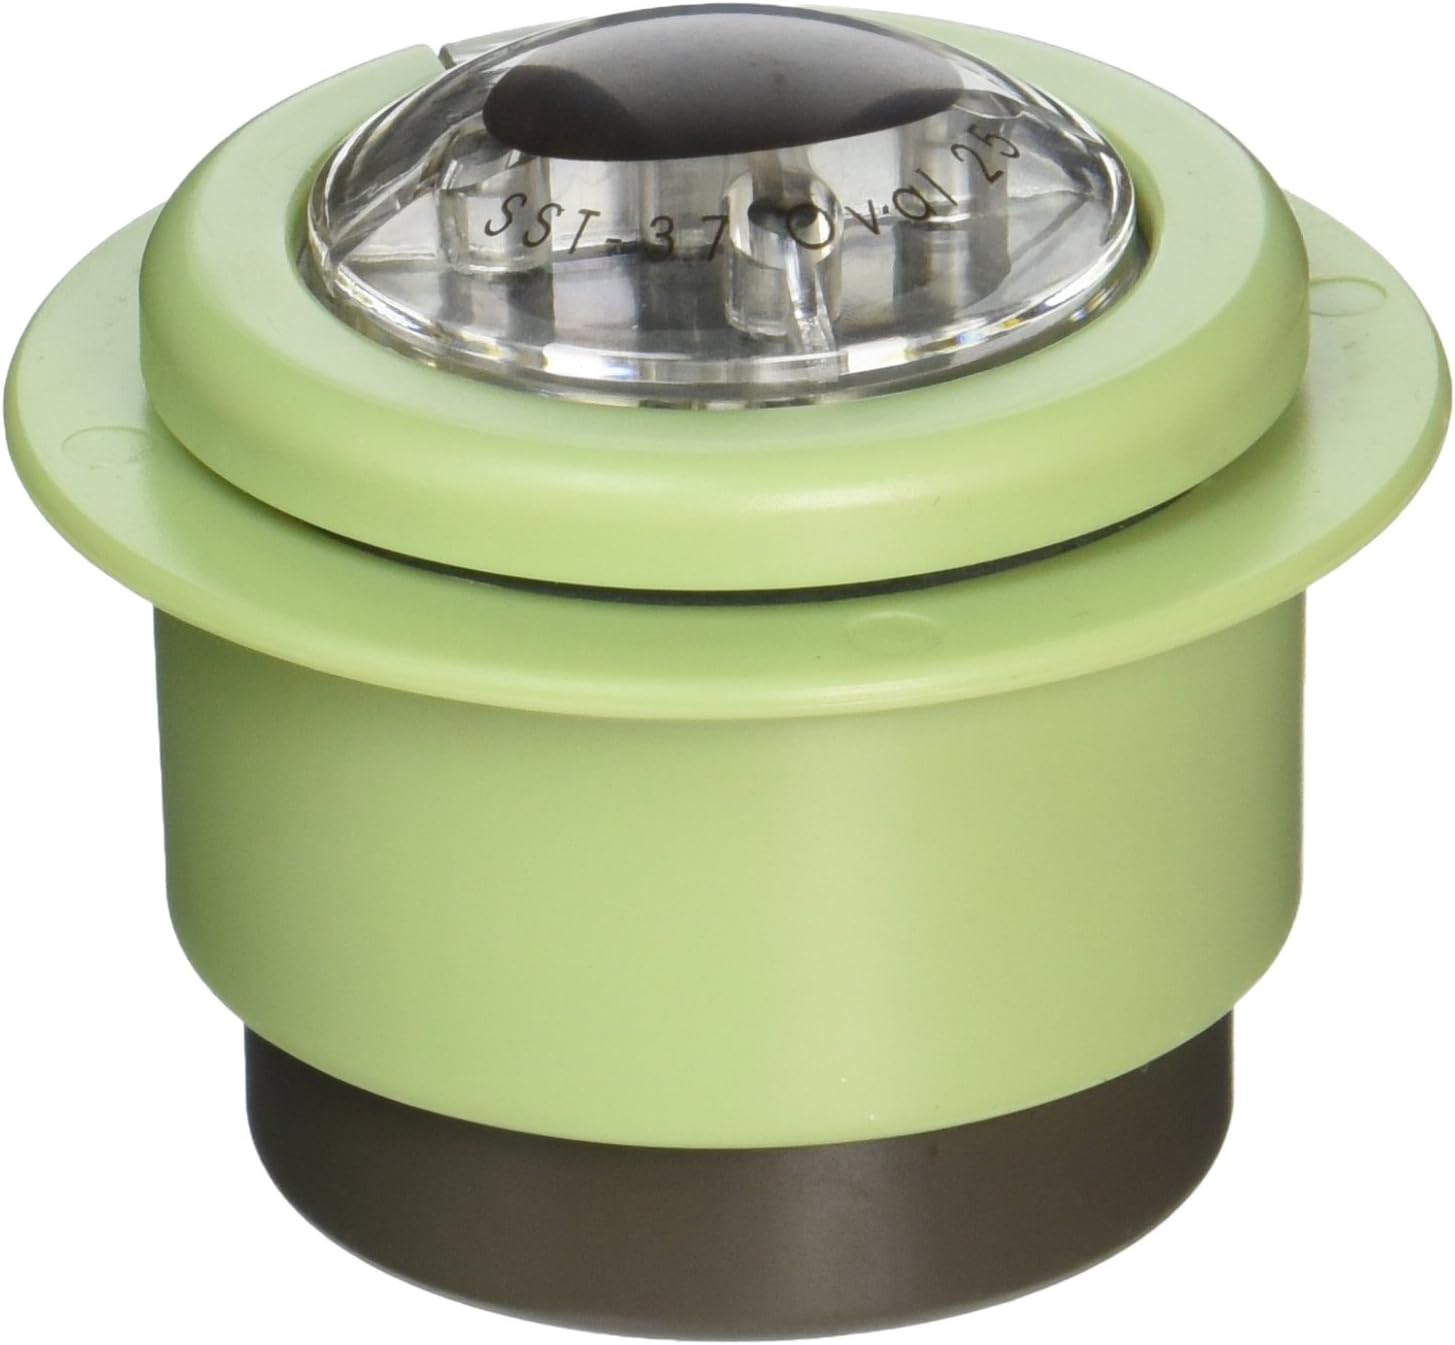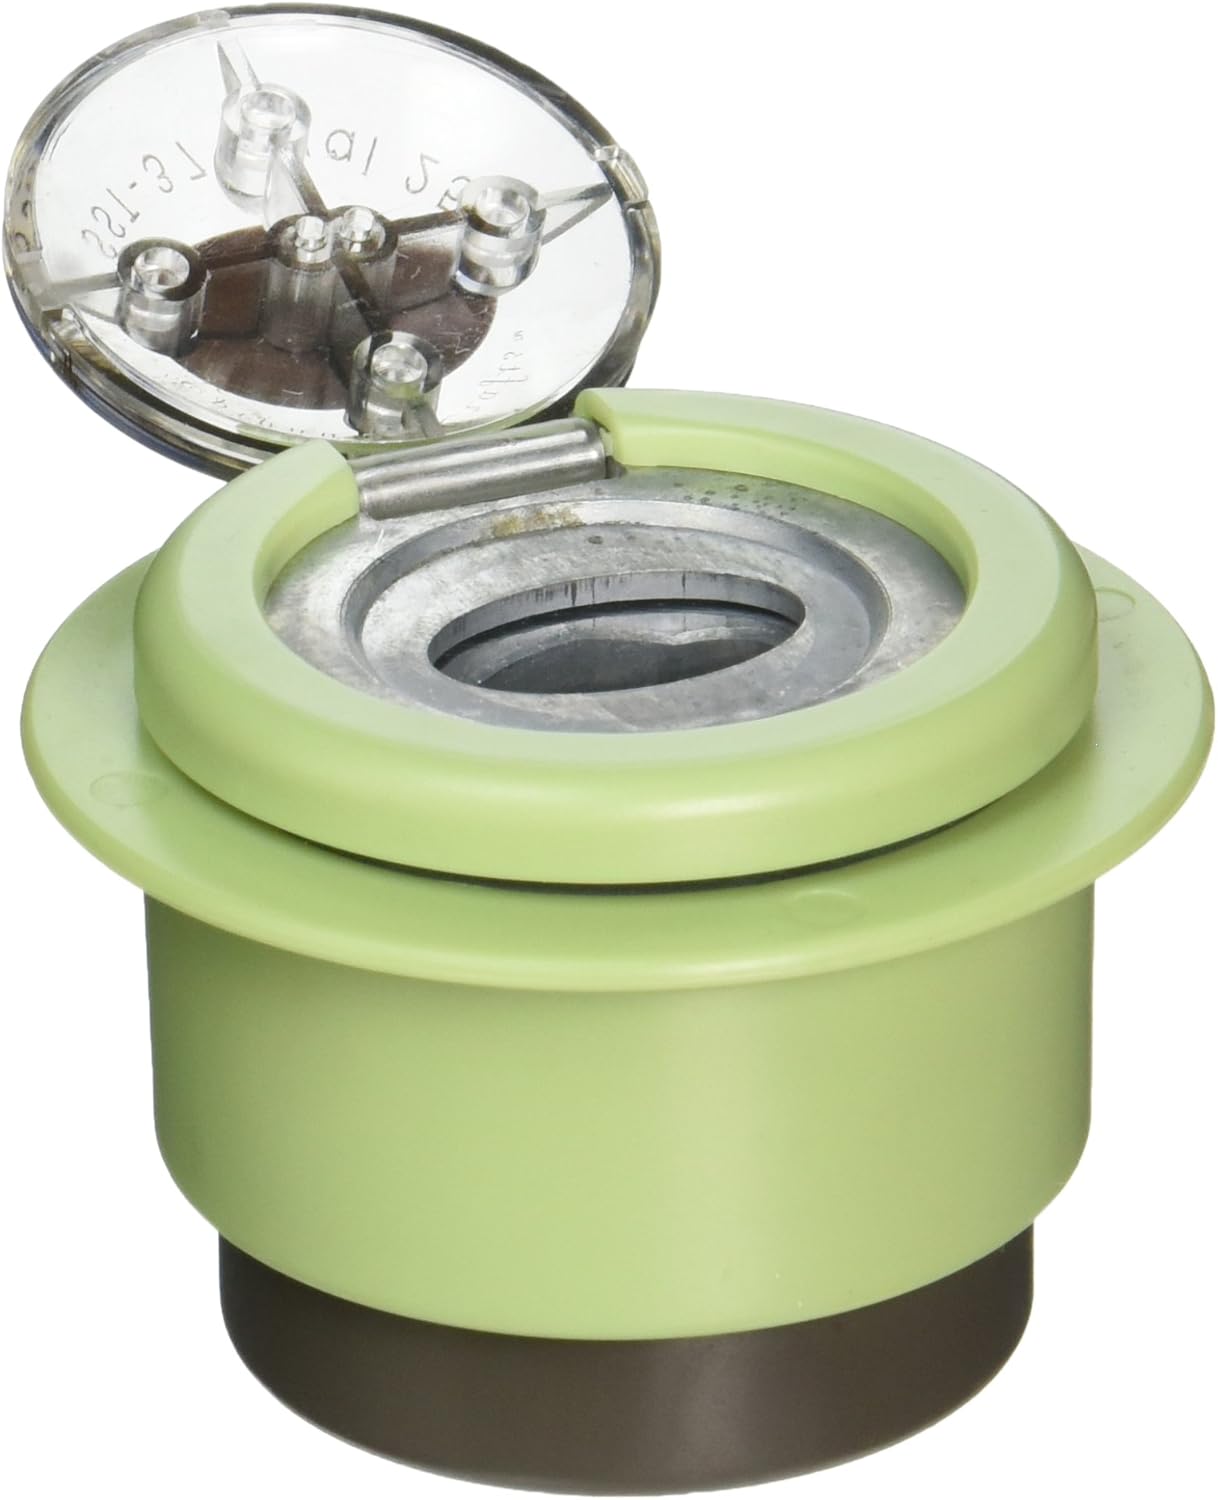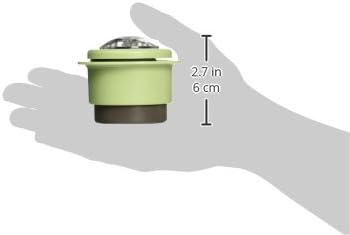
Epiphany Crafts Shape Studio Tool, Oval 25
Category: Arts, Crafts & Sewing
EPIPHANY CRAFTS-Shape Studio Tool. Make your own custom shapes with Shape Studio! Using Shape Studio acrylic bubble caps and this Shape Studio tool you can create custom shapes using scrapbook paper you already own! Just insert the paper into the Shape Studio Tool place bubble cap in the tool and press down! It's so easy! This package contains one shape studio tool (measures 2-1/4x2-1/4x2-1/4 inches). Shape Studio acrylic bubble caps not included. Tools come in a variety of shapes and sizes: each sold separately. Imported.
Features: Make your own custom shapes with shape studio | Shape studio acrylic bubble caps not included | Made in china